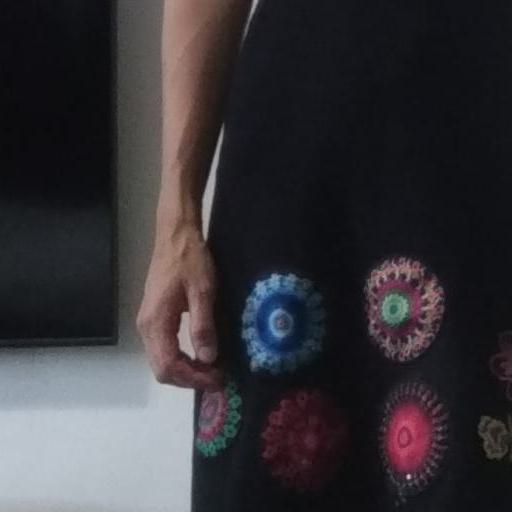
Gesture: no_gesture